Brad Daugherty (basketball)

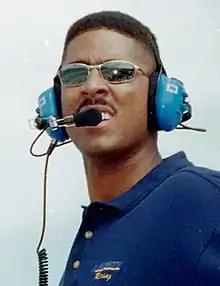
Daugherty in 1999

Bradley Lee Daugherty (born October 19, 1965), nicknamed "Big Train" and "El Gato Grande", is an American former professional basketball player. He played college basketball for the North Carolina Tar Heels and professionally with the Cleveland Cavaliers of the National Basketball Association (NBA).